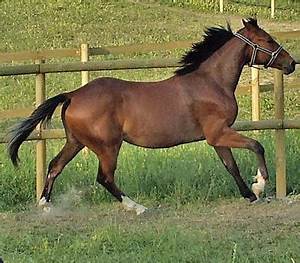
Label: cavallo